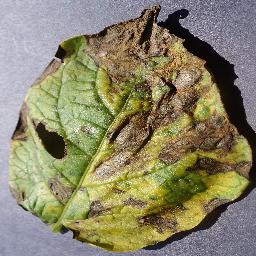
Etiqueta: Tizon_Temprano